Aurelio Baldor

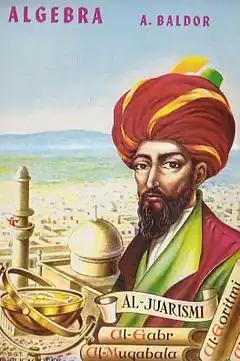
Baldor's Algebra with the image of the mathematician Al-Khwarizmi or Al-Juarismi.

He was the youngest child of Daniel Baldor and Gertrudis de la Vega. He was the founder and director of the Baldor School in the exclusive Vedado section of Havana. In its heyday, the school had 3,500 students and used 23 buses to provide transportation to its students. In 1959, with the arrival of Fidel Castro's communist regime, Aurelio Baldor and his family began experiencing some problems. Raúl Castro had intended to arrest Baldor, but Camilo Cienfuegos—one of Fidel Castro's own top commanders—prevented the arrest, as he highly admired and respected Baldor for his accomplishments as an educator.